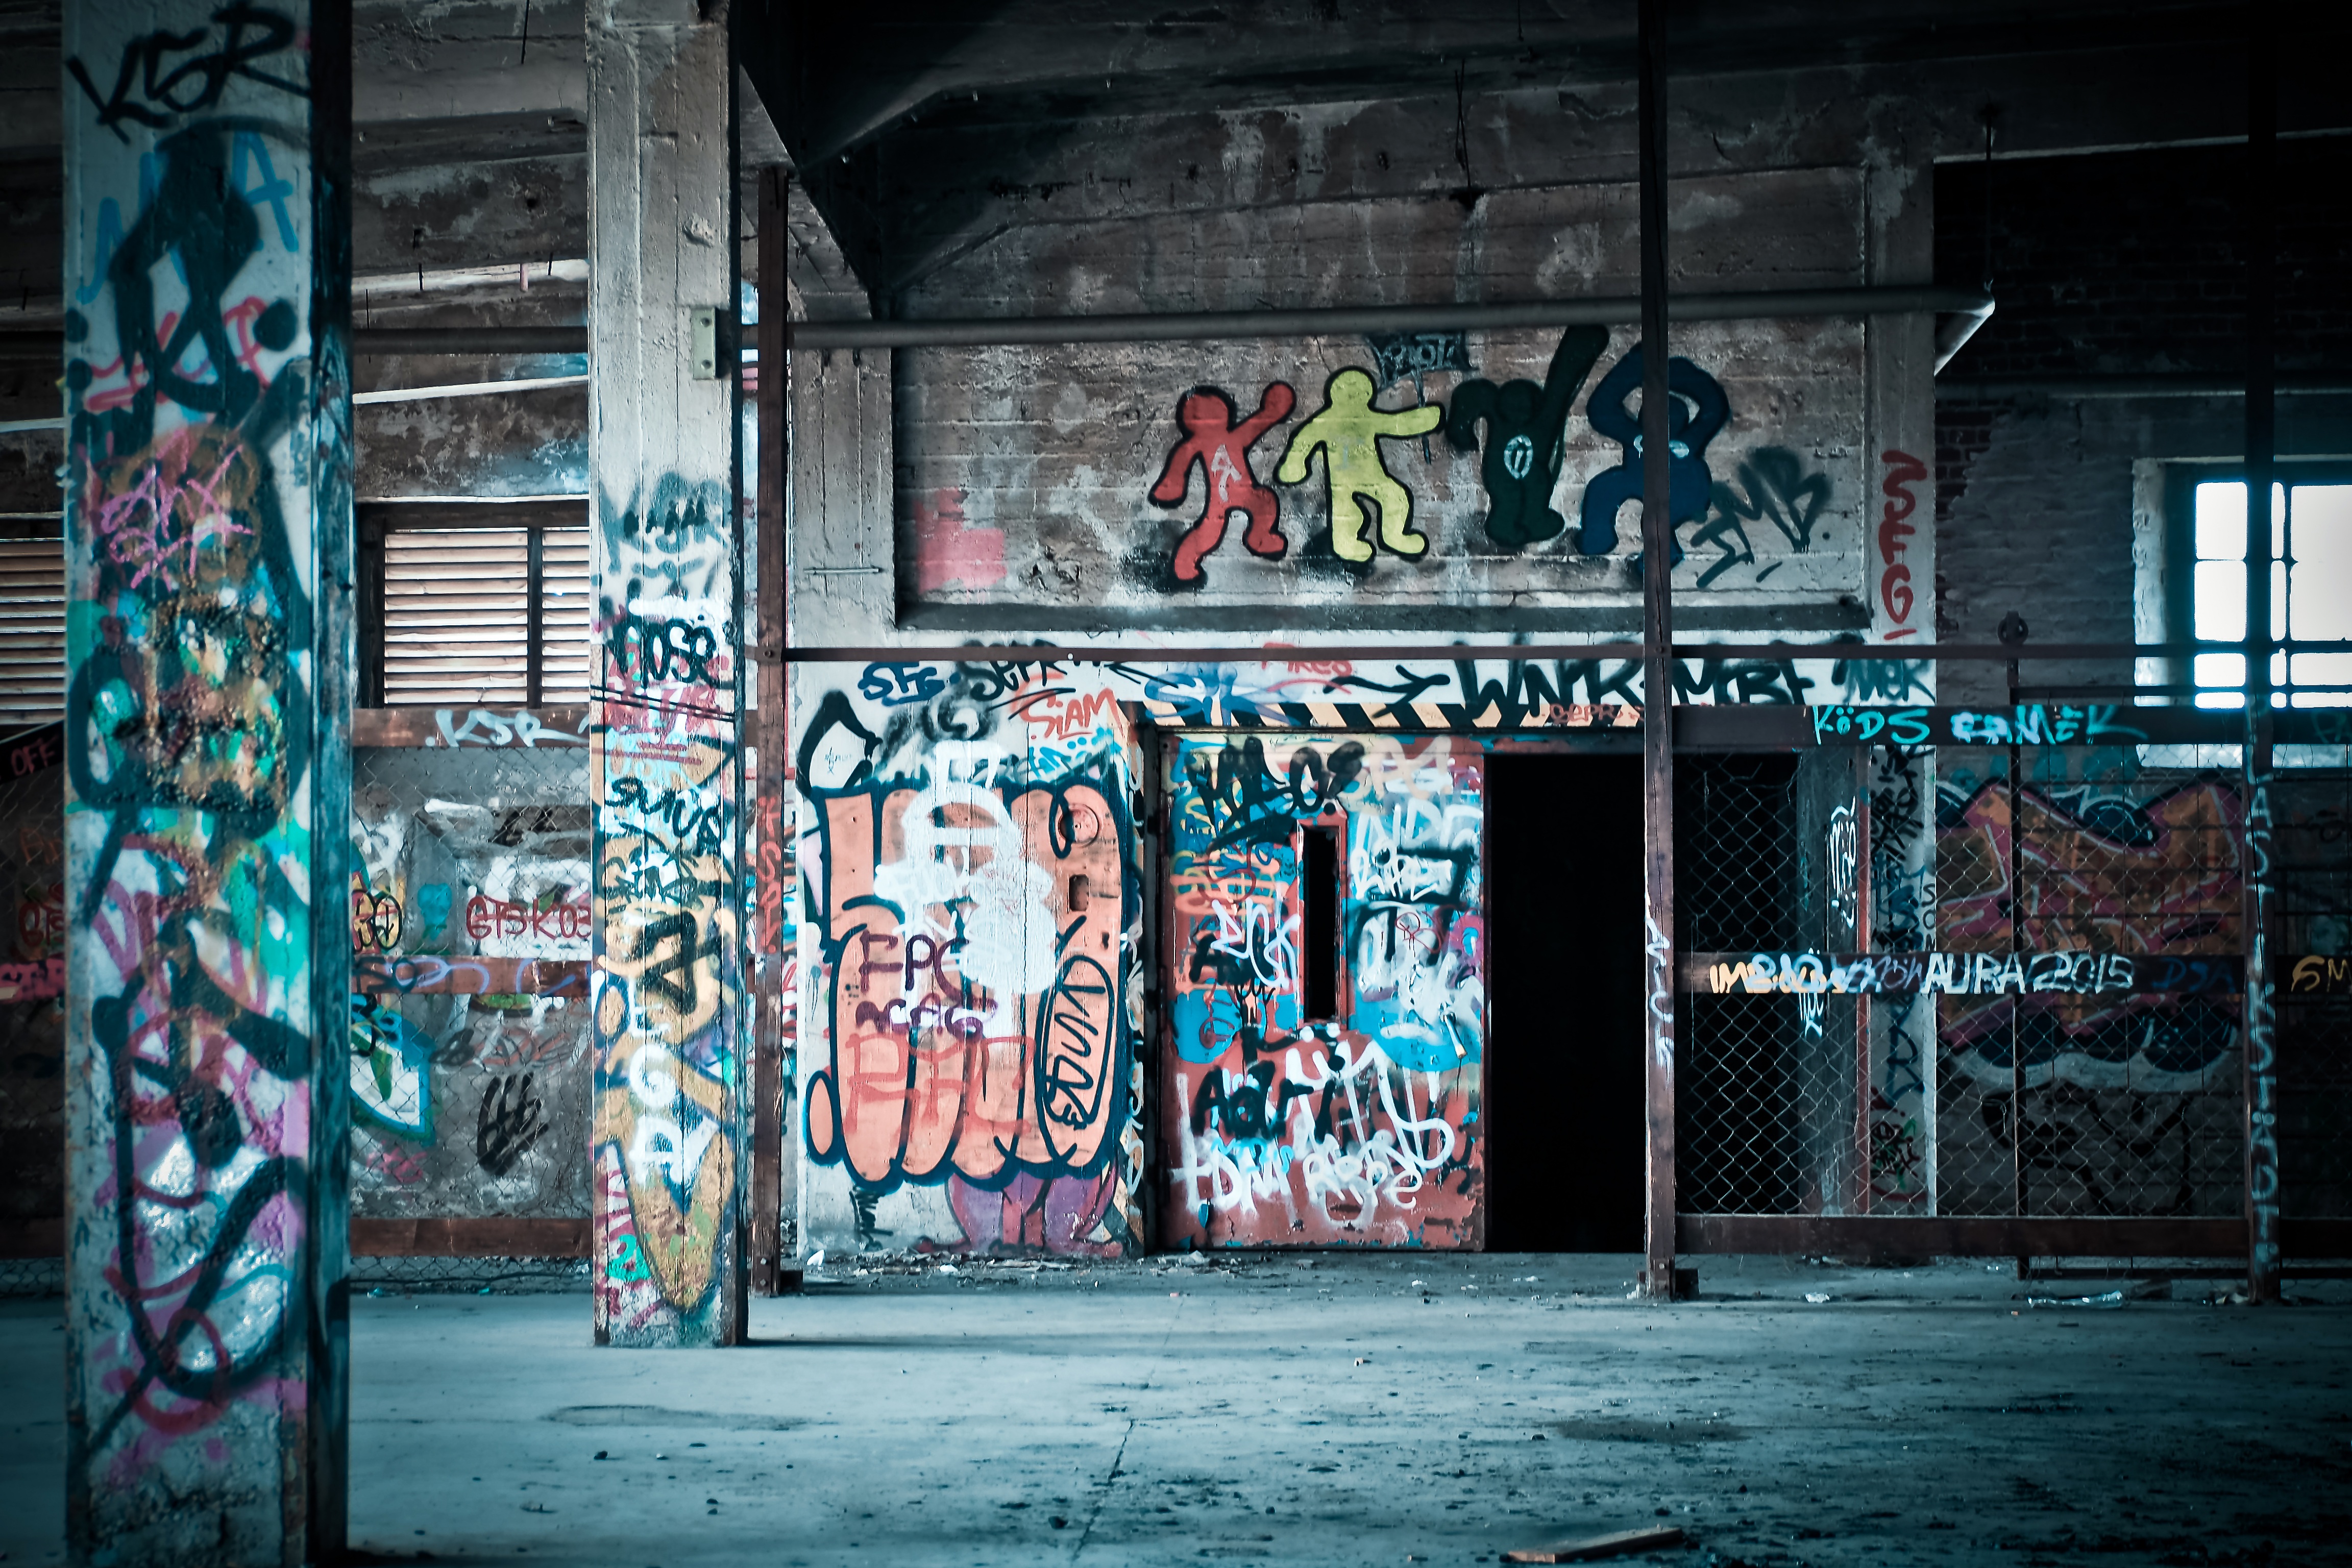
architecture, road, street, building, old, city, atmosphere, urban, hall, color, broken, factory, industry, decay, ruin, old building, graffiti, street art, art, transience, infrastructure, dilapidated, destruction, mood, past, forget, transient, leave, metropolis, industrial plant, lost places, pforphoto, break up, industrial building, factory building, lapsed, old factory, ailing, morbid, run down, dusseldorf, industrial landscape, old factory building, urban area